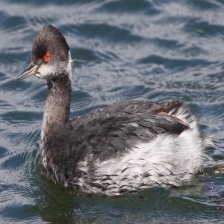
Species: BLACK-NECKED GREBE
Scientific name: PODICEPS NIGRICOLLIS